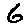
Label: 6